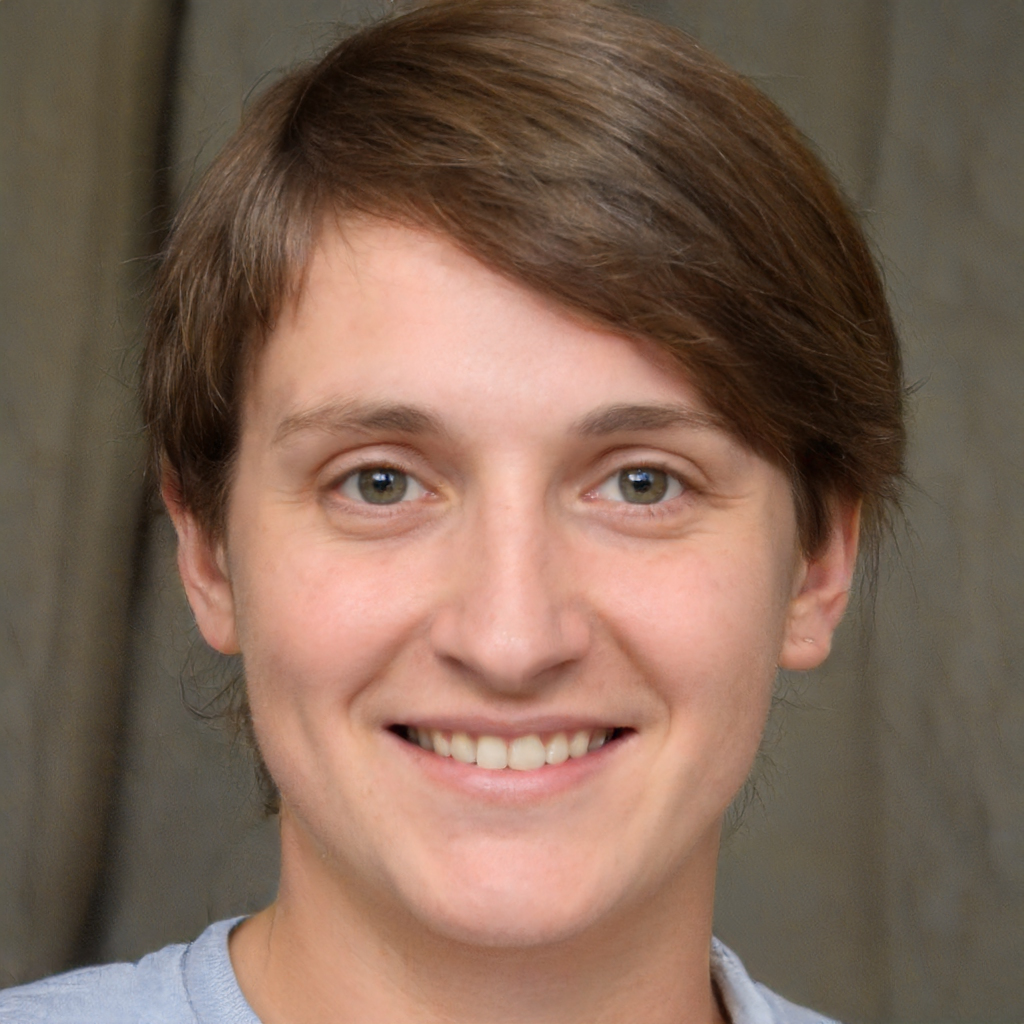
Portrait style: Real Portrait